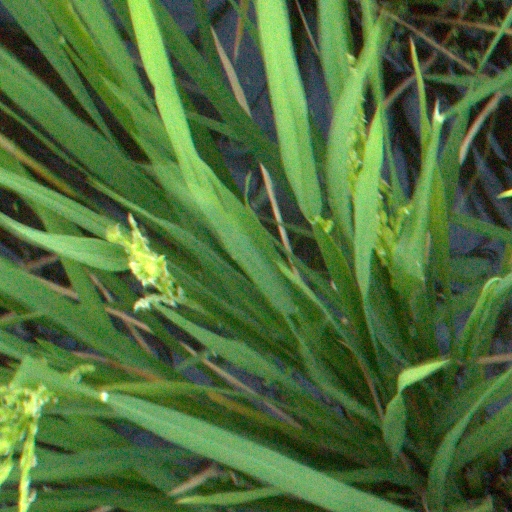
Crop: rice